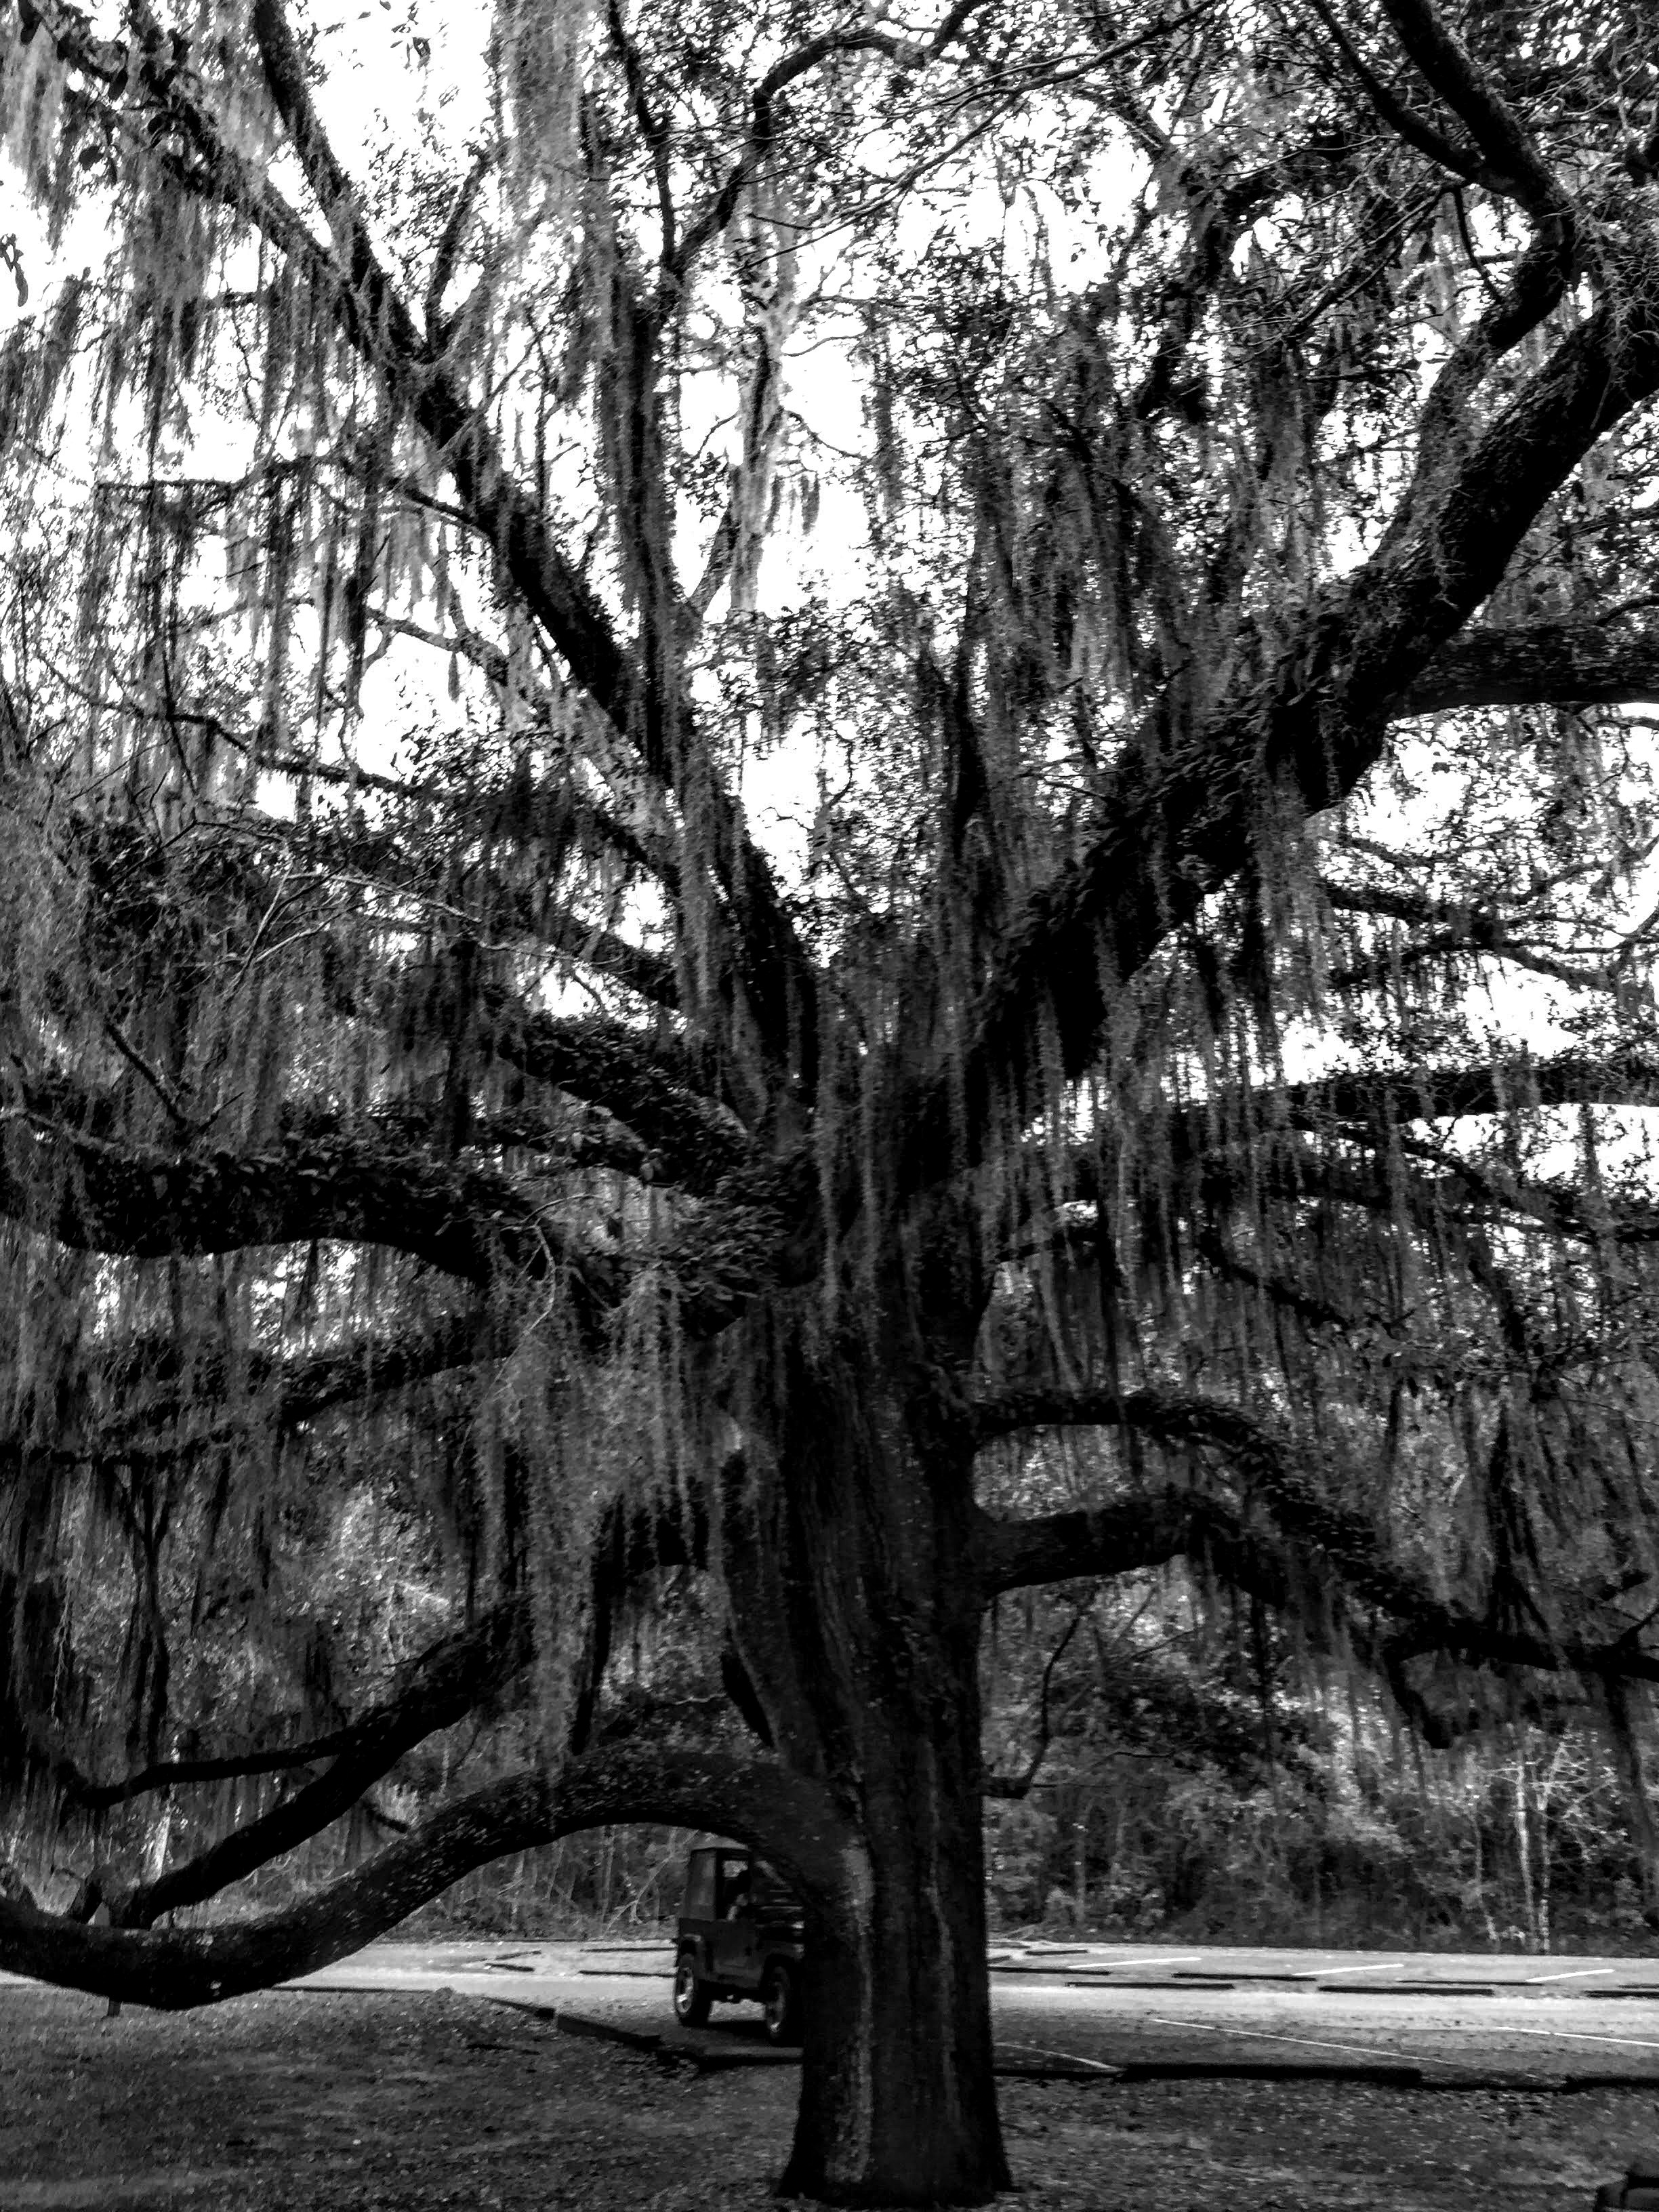
tree, nature, forest, branch, black and white, plant, wood, leaf, trunk, botany, monochrome, woodland, monochrome photography, plant stem, woody plant